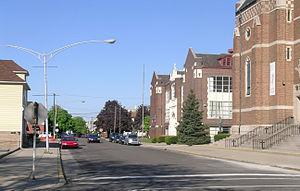
L'église Saint-Florian est une église catholique de l'État du Michigan aux États-Unis, dépendant de l'archidiocèse de Détroit et située à Hamtramck. Elle est particulièrement importante pour l'histoire de la communauté polonaise du Michigan et inscrite au Registre national des lieux historiques depuis 1984. Elle est dédiée à saint Florian.